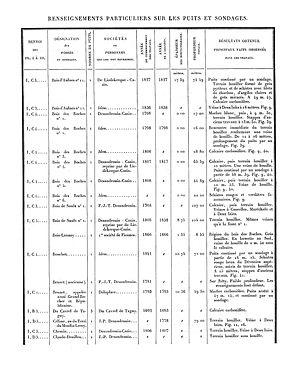
Liste des puits de mine et des sondages. Mines du Boulonnais. Document extrait de Étude des Gîtes Minéraux de la France. Topographie Souterraine du Bassin Houiller du Boulonnais ou Bassin d'Hardinghen, par A. Olry, ingénieur en chef des Mines. Chapitre IX, pages 172 à 189.
Le bassin minier du Boulonnais, aussi appelé bassin minier picard, est un ensemble de charbonnages assez anciens ouverts sur les communes de Hardinghen, Réty, Fiennes, Ferques et Caffiers, entre les villes de Boulogne-sur-Mer et Calais, et exploités entre 1692 et 1950. La houille y a donc été exploitée durant plus de deux siècles.